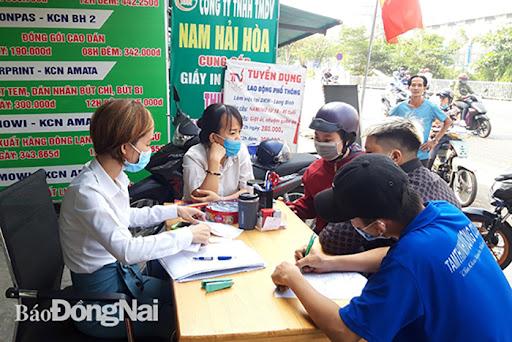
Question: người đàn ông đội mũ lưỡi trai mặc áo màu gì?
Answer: màu xanh dương